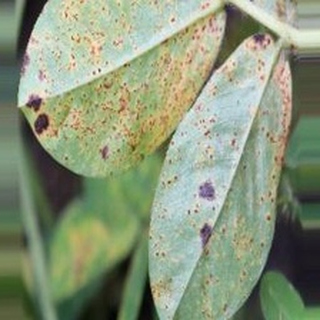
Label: groundnut_rust